Germany–Saudi Arabia relations

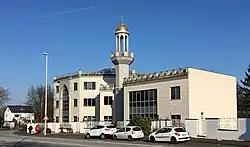
The construction of the King Fahd Academy in Germany was funded by Saudi Arabia.

From May 29 to 31, 1976, the then German Chancellor Helmut Schmidt traveled to Saudi Arabia for talks with the then Crown Prince Fahd ibn Abd al-Aziz. The Saudi Arabian Foreign Minister Saud ibn Faisal visited Germany on July 29/30 and in September 1978, for talks with German Foreign Minister Hans-Dietrich Genscher and for talks with Schmidt in January 1978. During a further visit by Schmidt to Saudi Arabia in the summer of 1980, he promised King Khalid ibn Abd al-Aziz that he would carefully examine his request for arms deliveries and informed him and Fahd during a visit on April 27, 1981 that Germany would not deliver arms. The refusal did not lead to diplomatic disgruntlement, but Fahd once again sought talks on the subject by stopping over in Bonn on his way back from the North-South summit in Cancun in October 1981. The German government under Helmut Kohl decided in 1983 not to supply the weapon system Leopard 2 to a potential enemy of Israel.